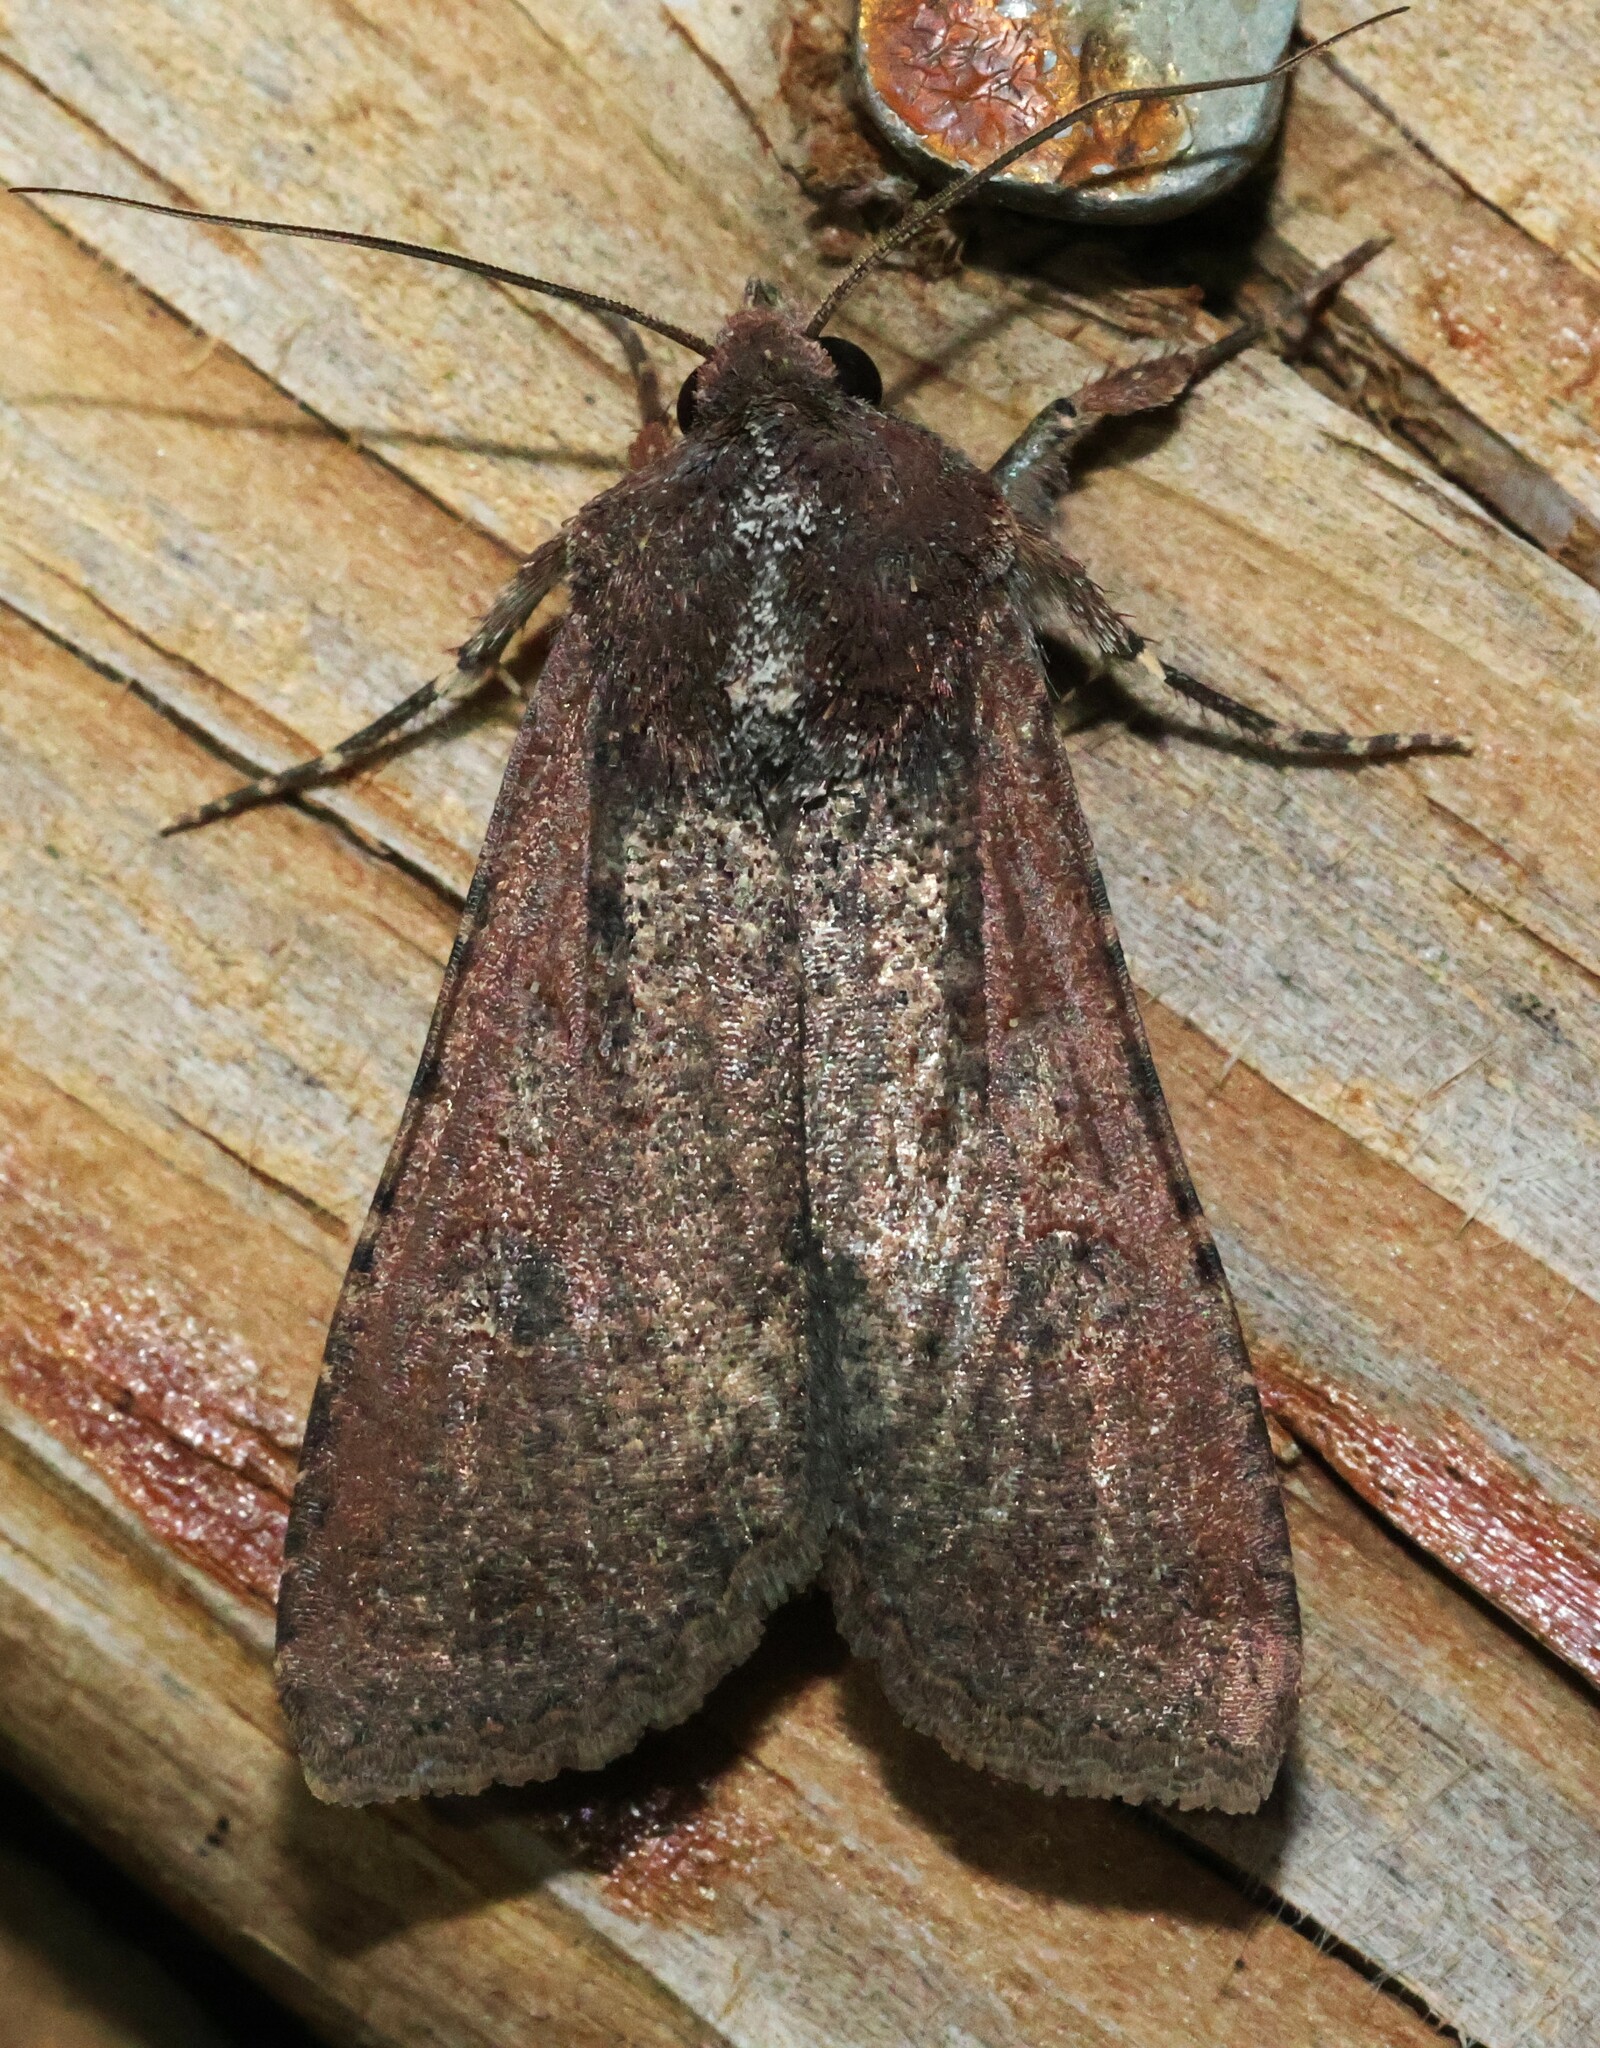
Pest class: cutworms